Question: What color is the city bus?
Tambaya: Menene launin bas ɗin cikin gari?
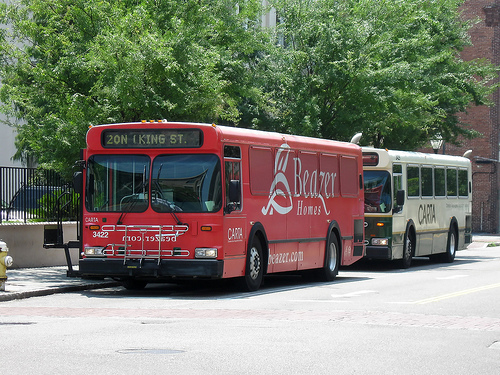
Answer: Red.
Amsa: Ja.